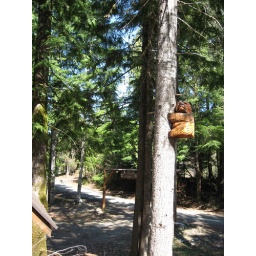
Another bear carving on the Packwood property on a tree near the road.